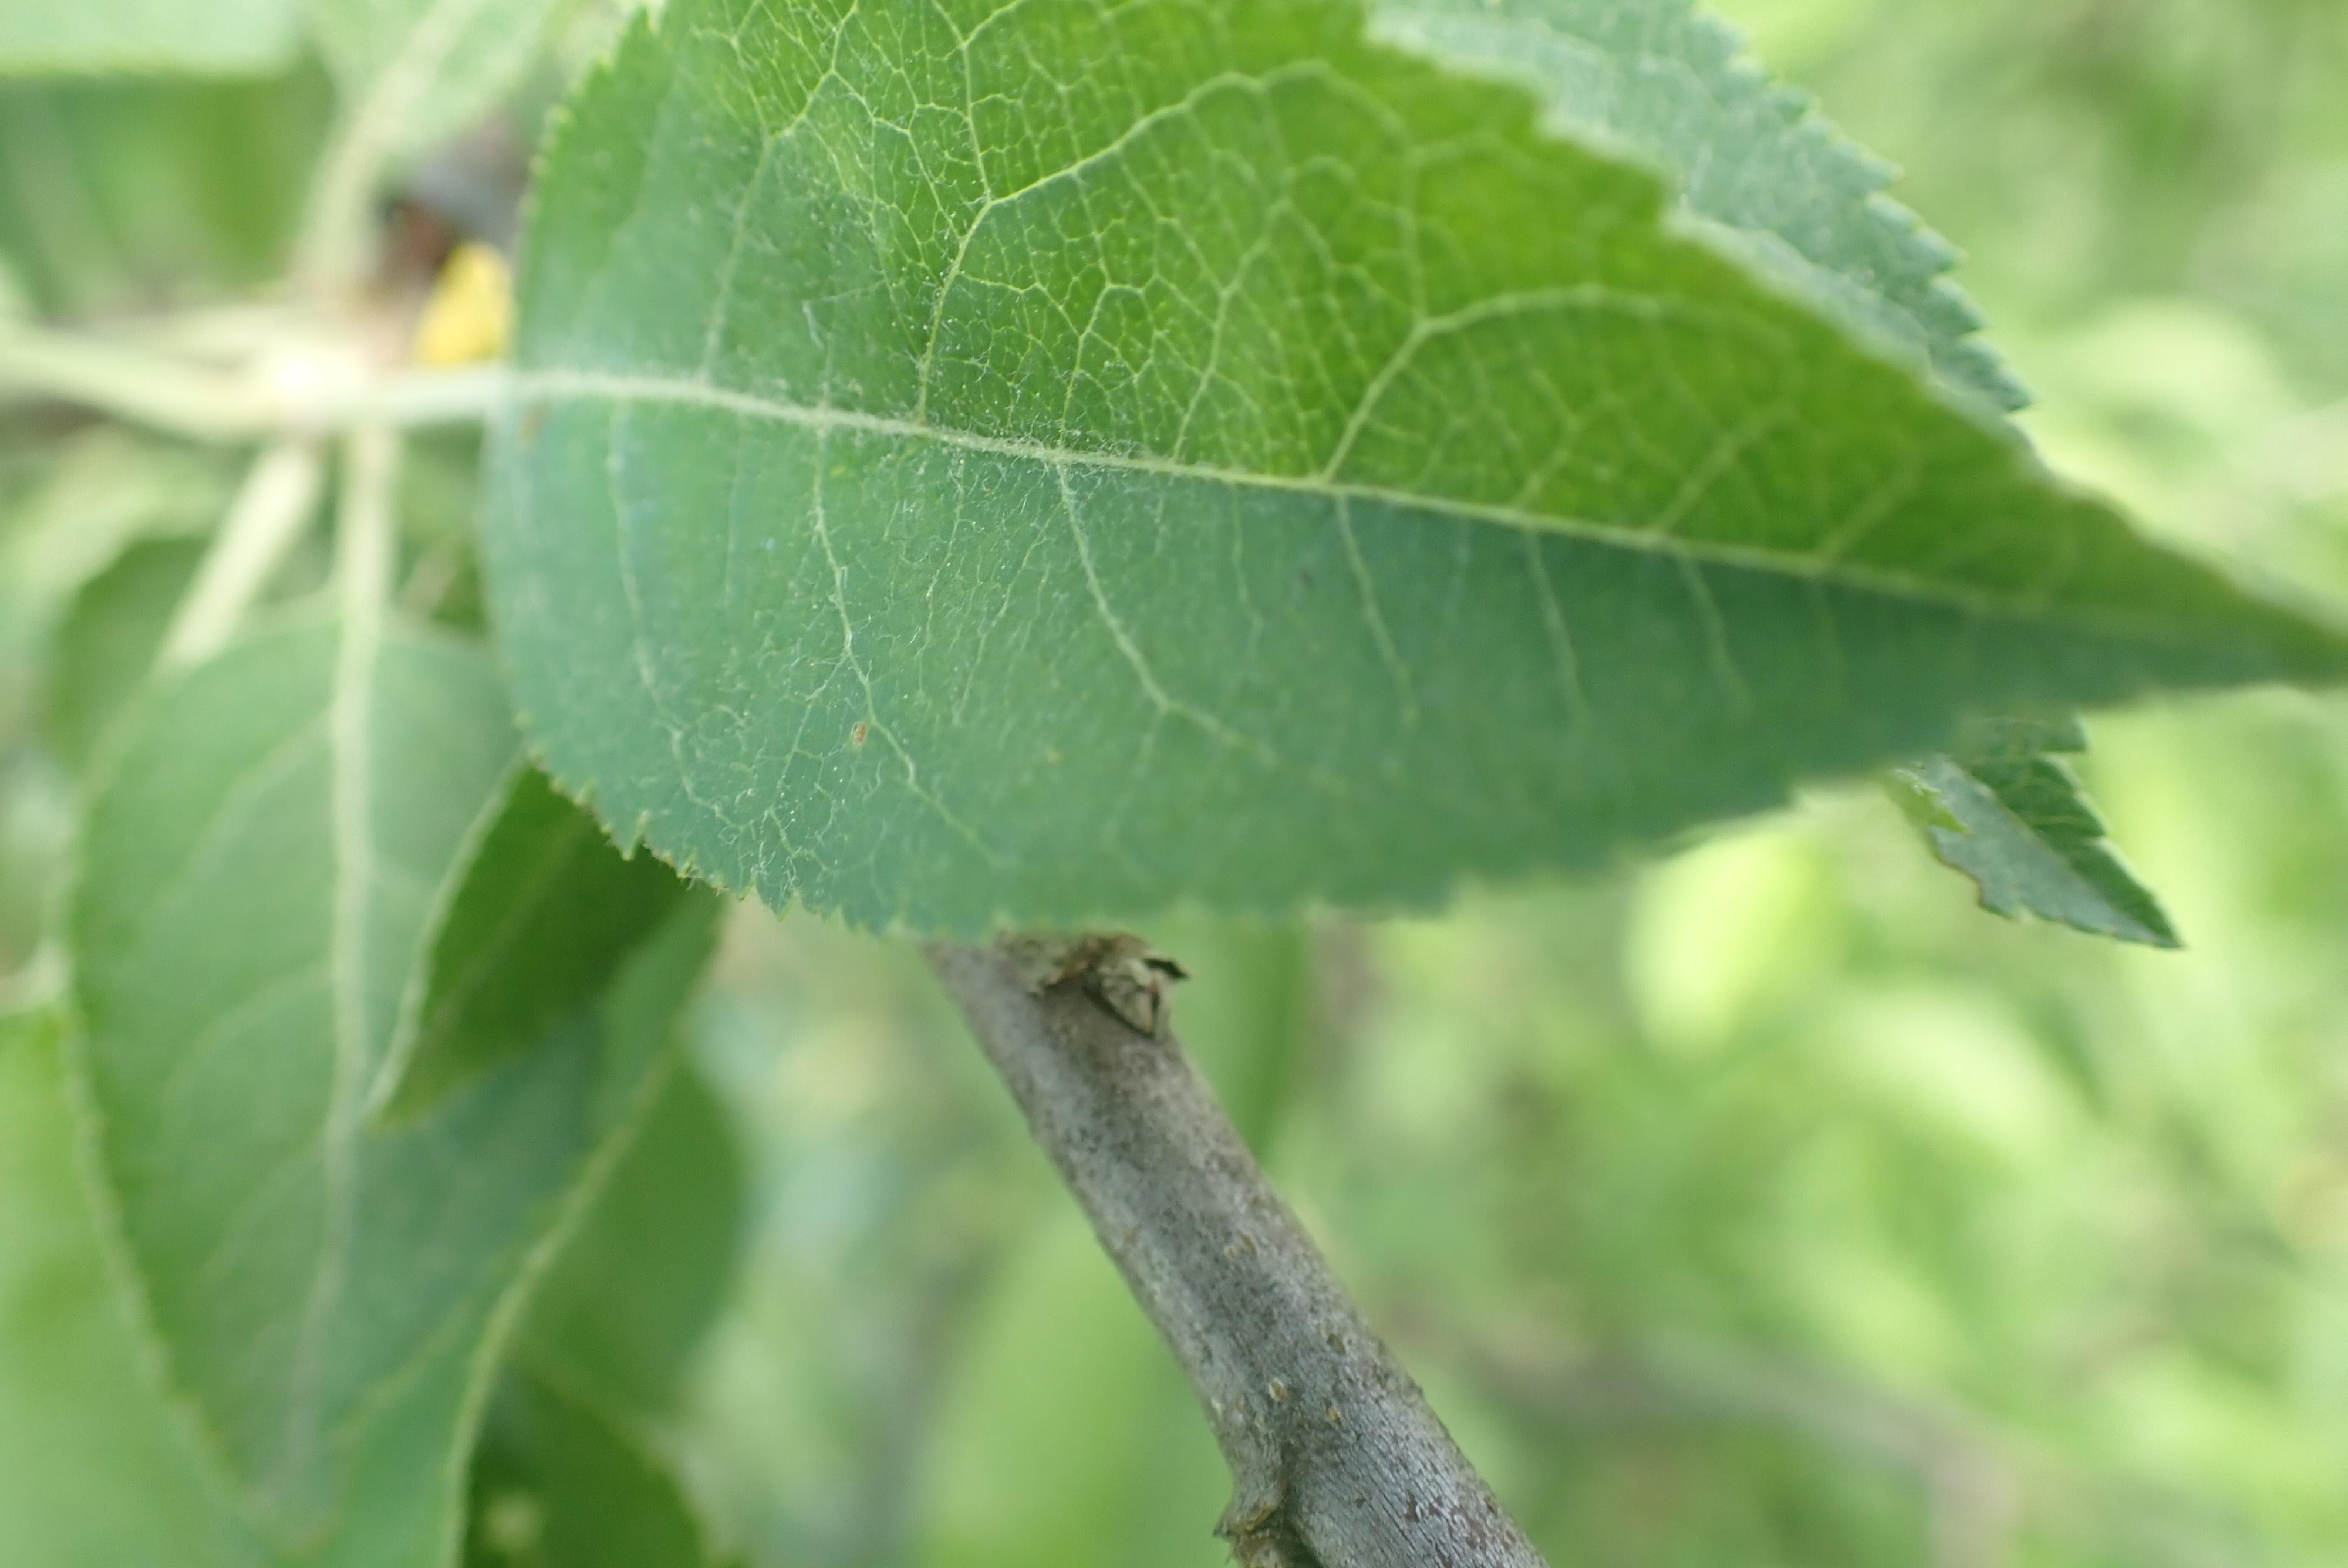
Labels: healthy